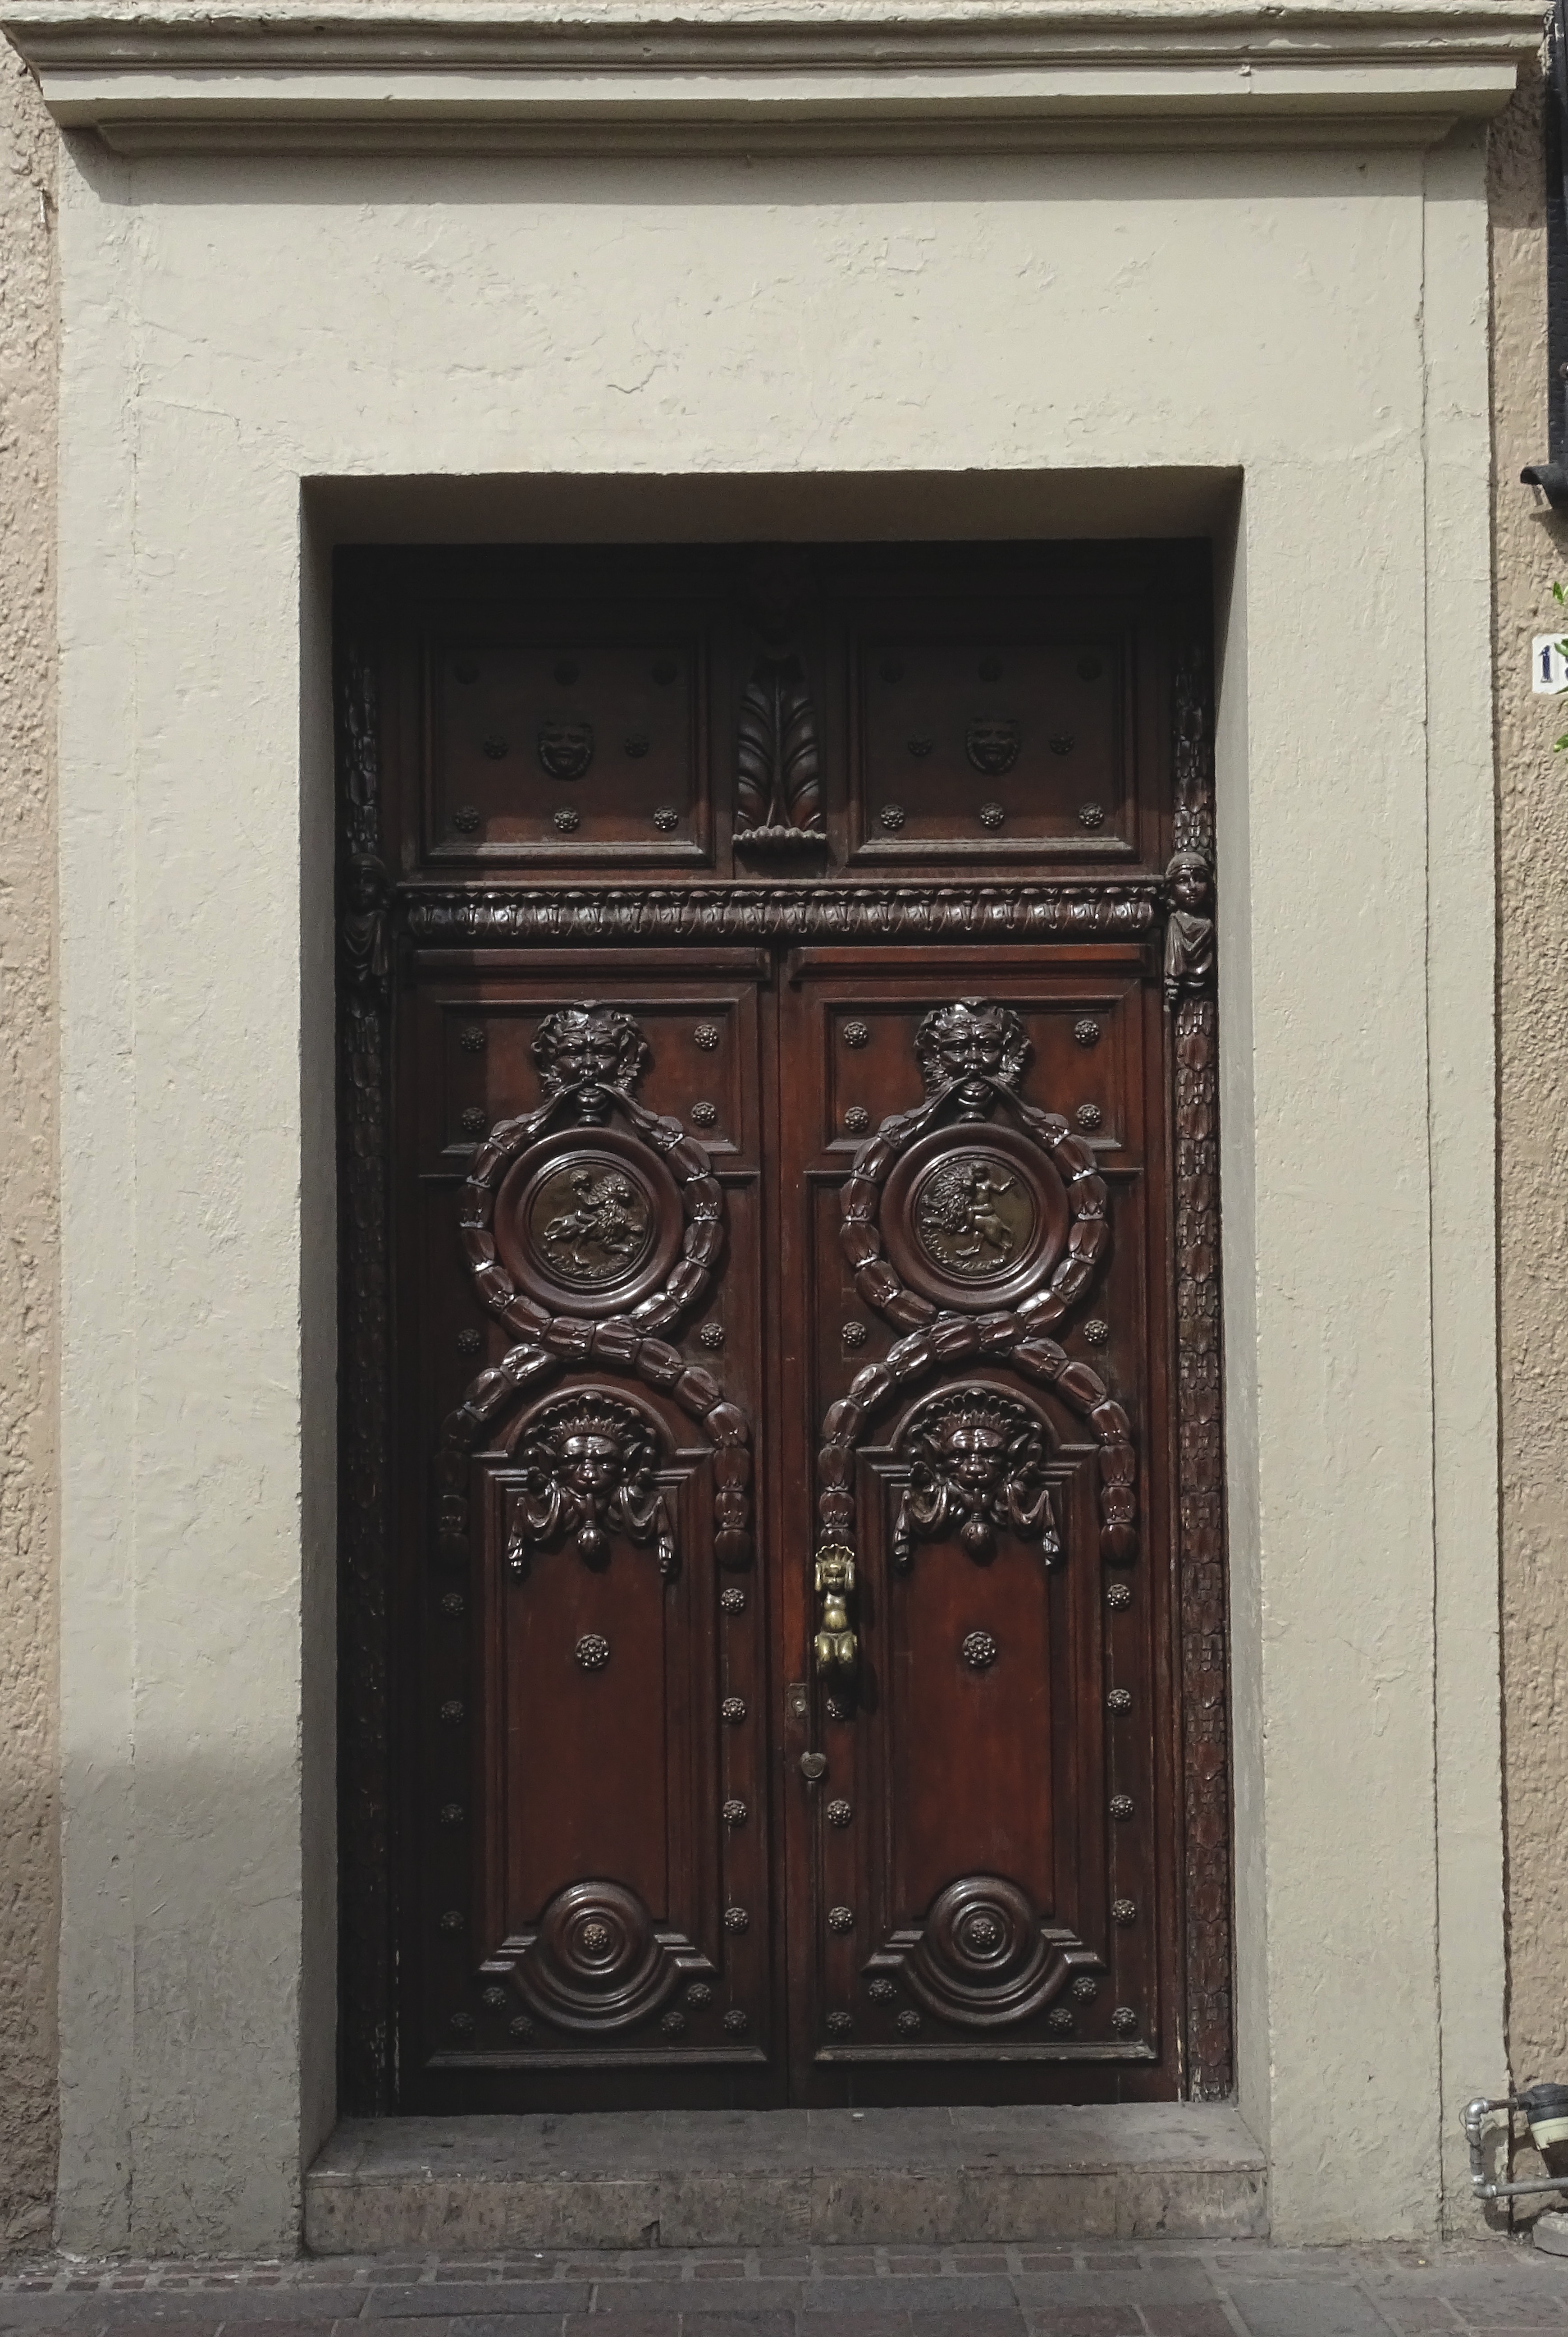
architecture, wood, antique, window, old, arch, facade, gate, door, front door, wooden door, iron, input, house entrance, entrance door